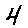
Label: 4